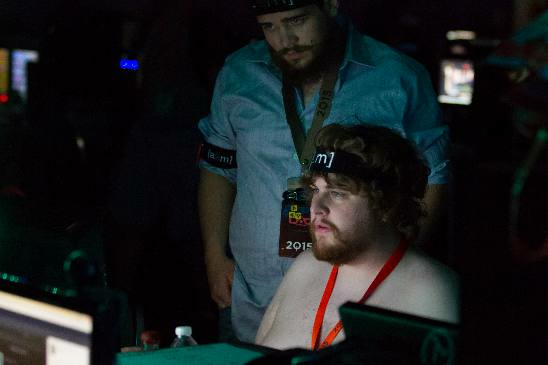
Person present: Yes